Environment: real
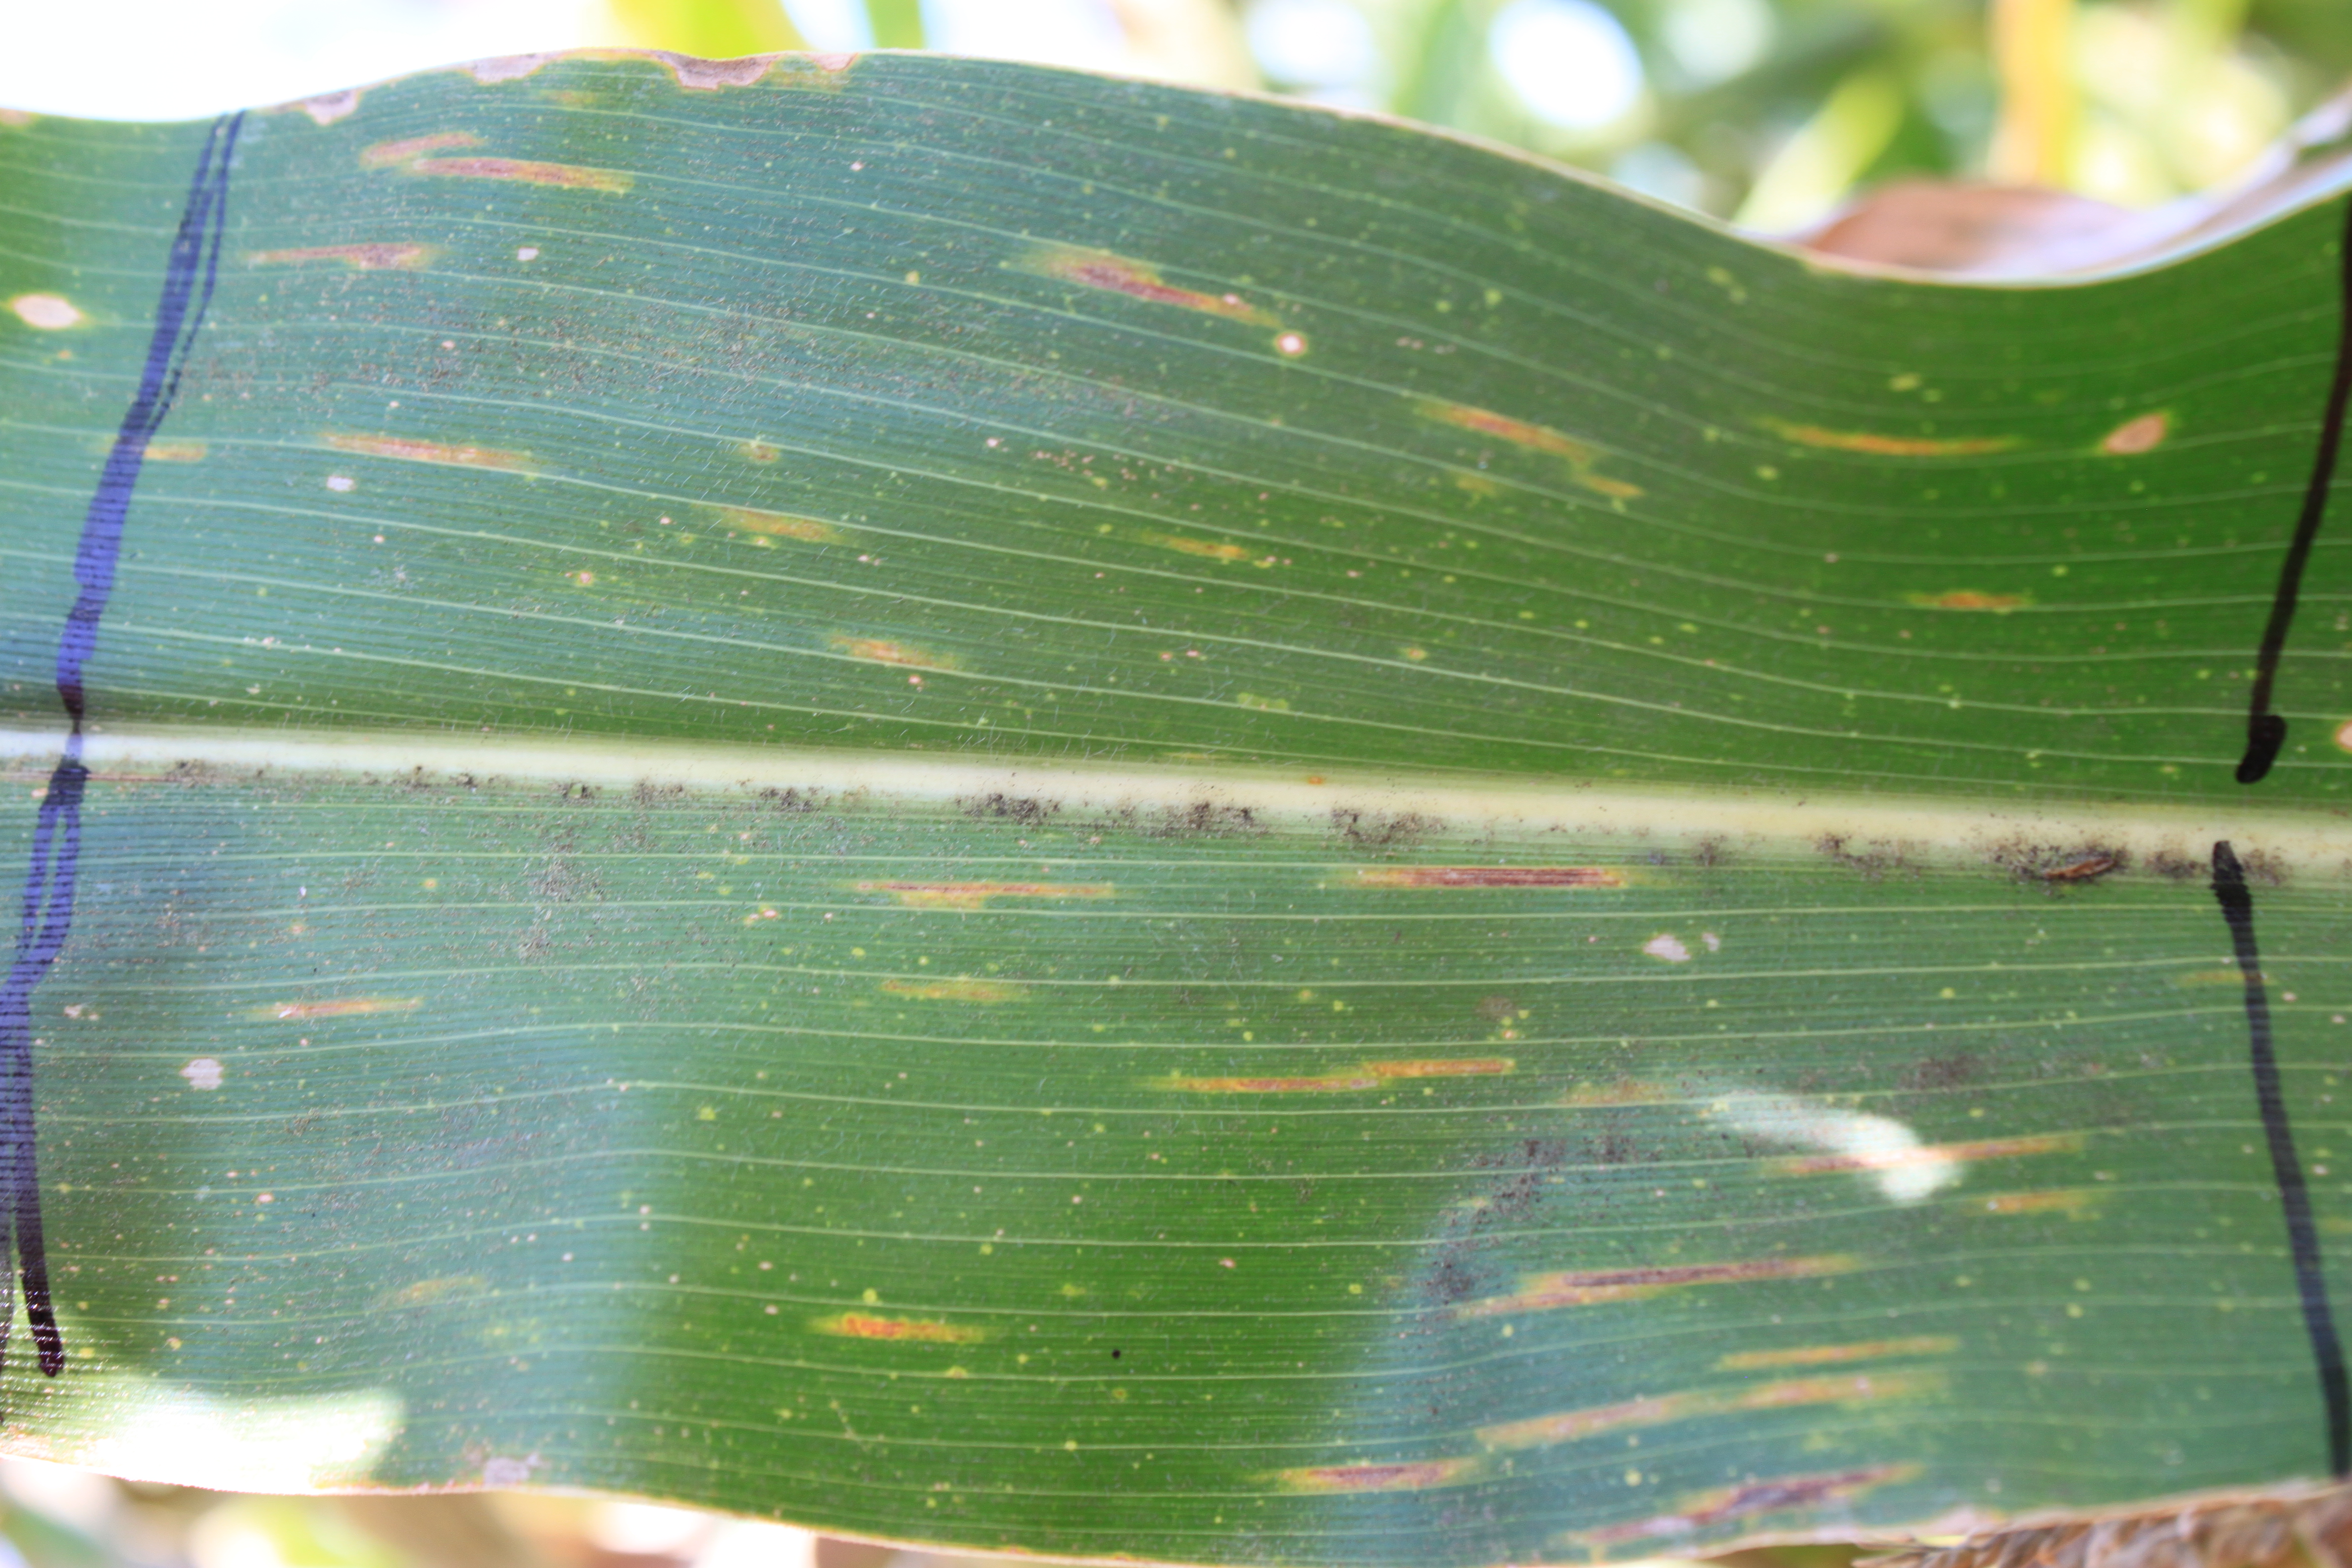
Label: gray_leaf_spot